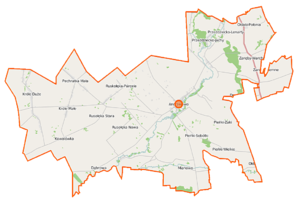
Andrzejewo est une gmina rurale de la powiat d'Ostrów Mazowiecka, dans la Voïvodie de Mazovie, dans le centre-est de la Pologne.